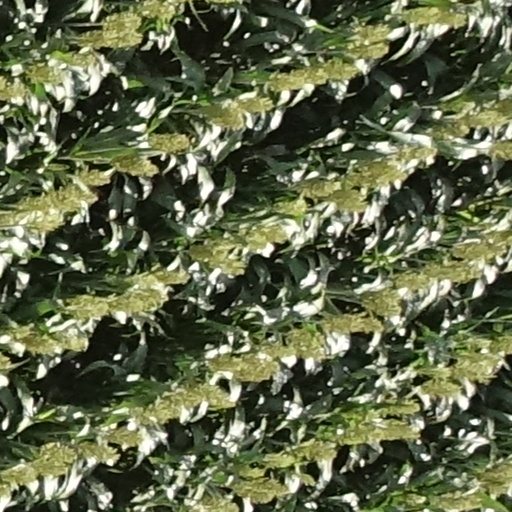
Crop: sorghum